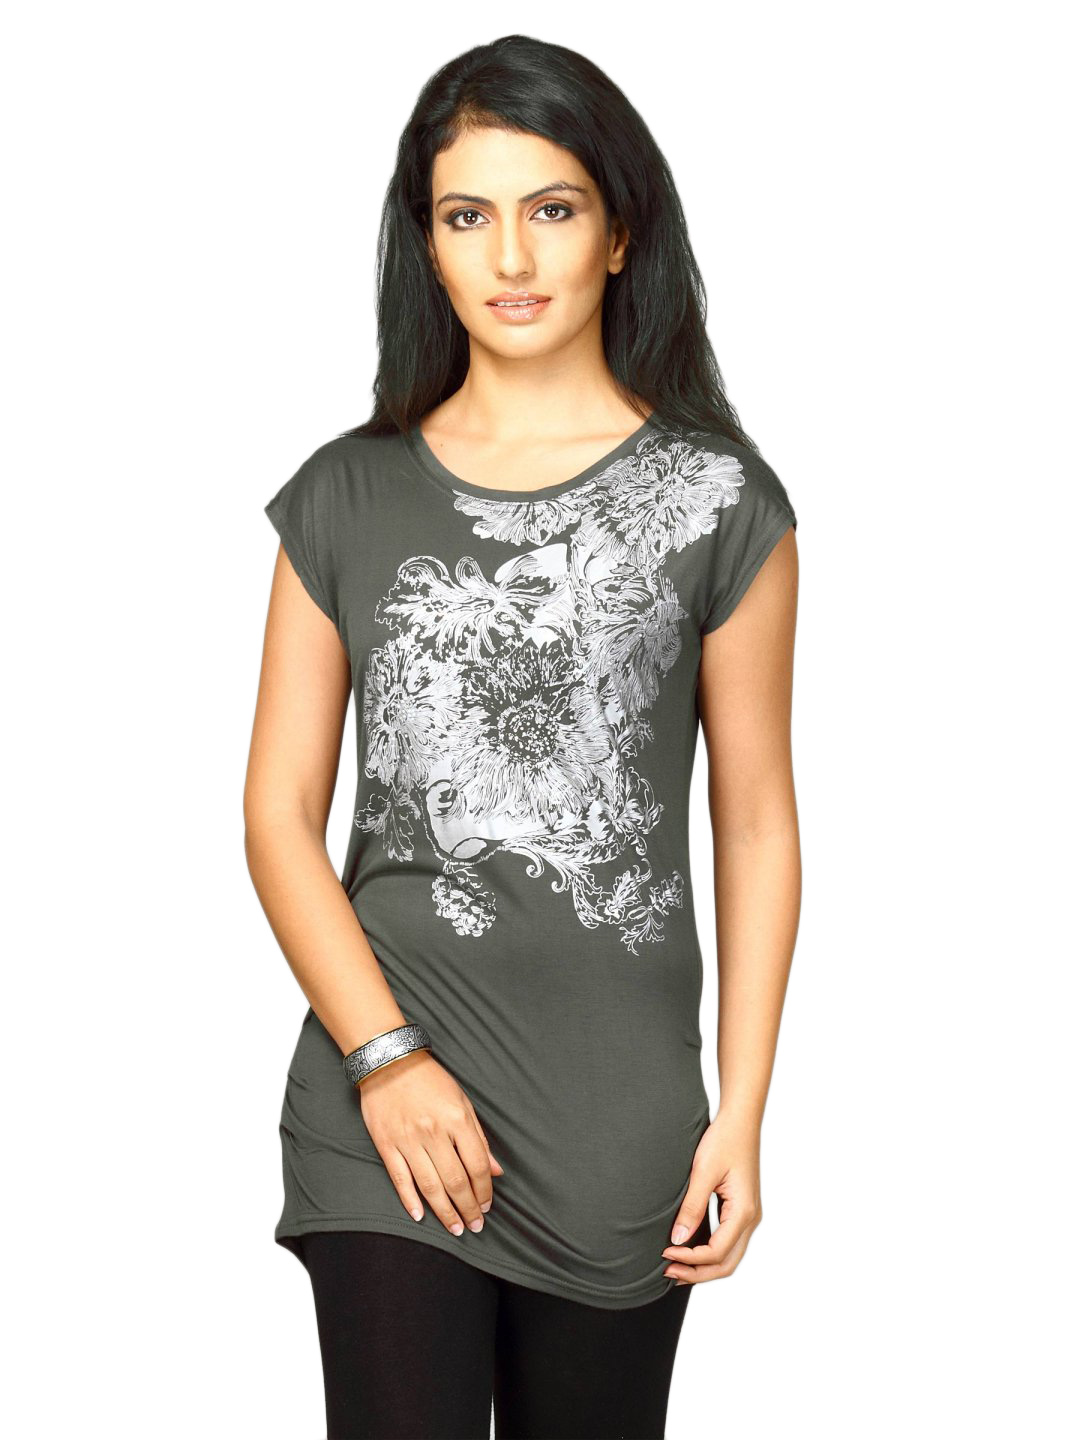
Jealous 21 Women's Shimmery Flower Print Grey Top
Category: Apparel / Topwear / Tops
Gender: Women
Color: Grey
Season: Fall 2011
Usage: Casual